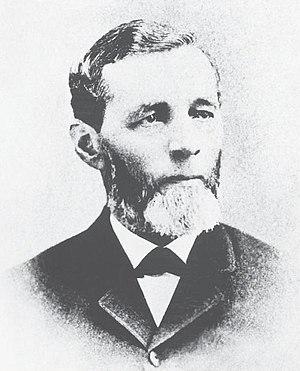
Benjamin Tyler Henry est un armurier et fabriquant américain, inventeur du fusil Henry, le premier fusil à répétition manuelle fiable, actionné par un levier de sous-garde.